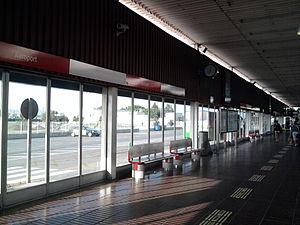
Cet article présente une liste de gares d'aéroport ou gares aéroportuaires. Ce sont des gares ferroviaires desservant directement un aéroport. Sont exclues de la liste les stations de métro ou de tramway.